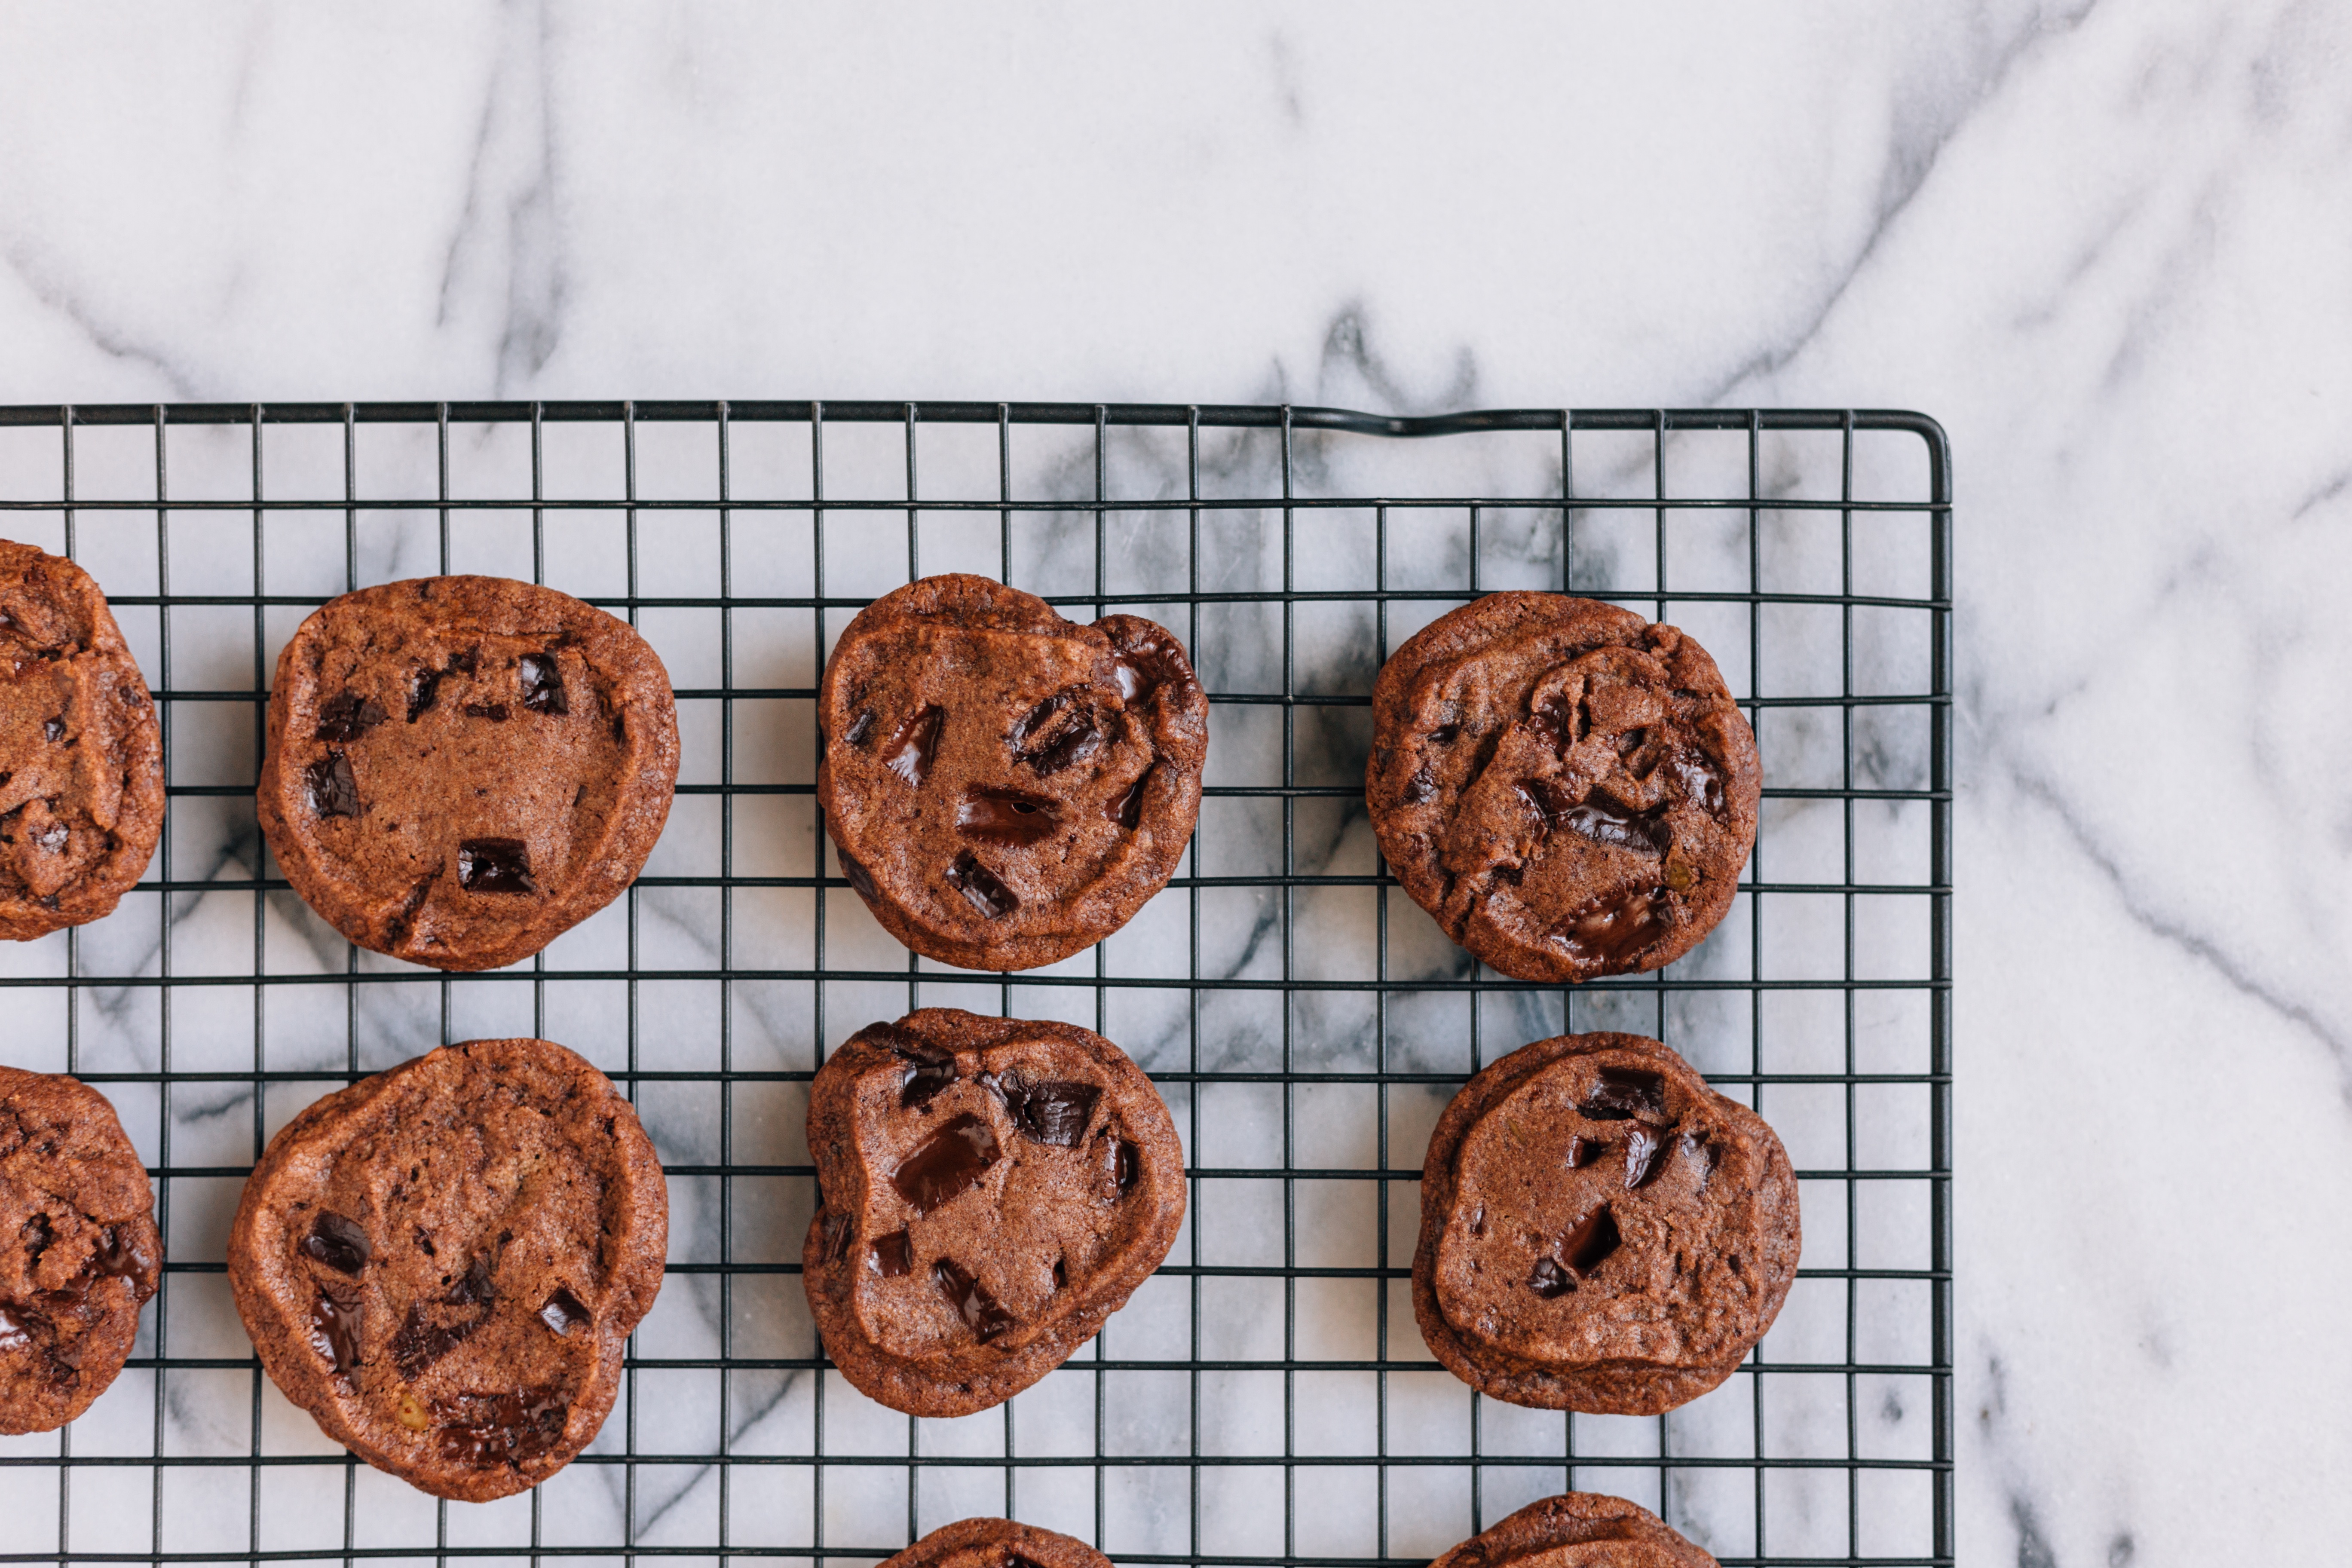
meal, food, breakfast, baking, cookie, dessert, icing, baked goods, snack food, cookies and crackers